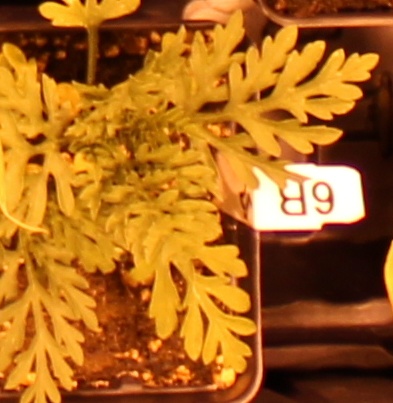
Label: Ragweed